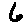
Label: 6